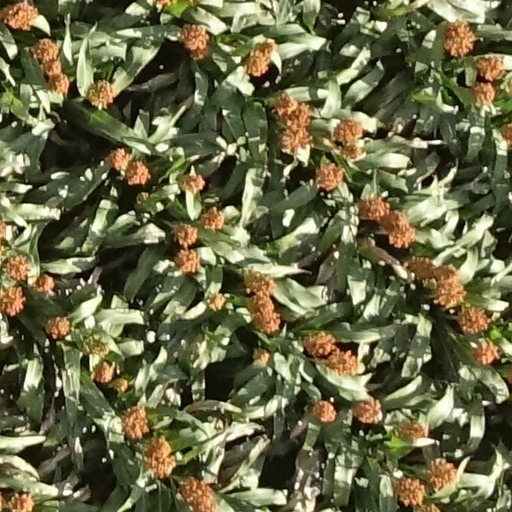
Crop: sorghum